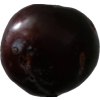
Label: plum